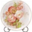
Label: plate